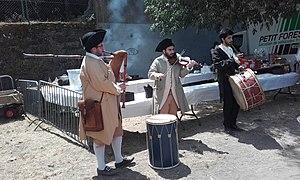
Var, Besse-sur-Issole, Journée du 18e siècle le 15 juin 2019, par l'Association Duels théâtraux company
Besse-sur-Issole est une commune française située dans le département du Var, en région Provence-Alpes-Côte d'Azur.